Onderlinge van 1719 u.a.

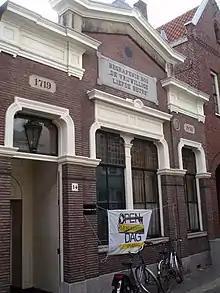
Number 14 Korte Begijnestraat, Haarlem

The fund was founded on 12 February 1719 as a "begrafenisbos" or funeral insurance firm. The old name was "Begrafenisbos De Vrijwillige Liefdebeurs", with the motto "In Alles Ghetrou" (faithful in everything). This is the name that is on the facade of the building, which was designed in 1870–1871 by the Haarlem architect Adrianus van der Steur (1836–1899). The company was first located at the neighboring building, Korte Begijnestraat 16. After an argument with the neighbour, a baker whose oven "made the meetings of the society overheated", the company decided to solve the mutual problem between the neighbour and the fund by buying the neighbour's house. That house was bought and then renovated to create the current building. The building is currently located between the Schuur and the Hofje van Bakenes. On occasion of the 300th anniversary of the firm, the Haarlem Opera staged an opera, named De Liefdesbeurs, dedicated to the firm.